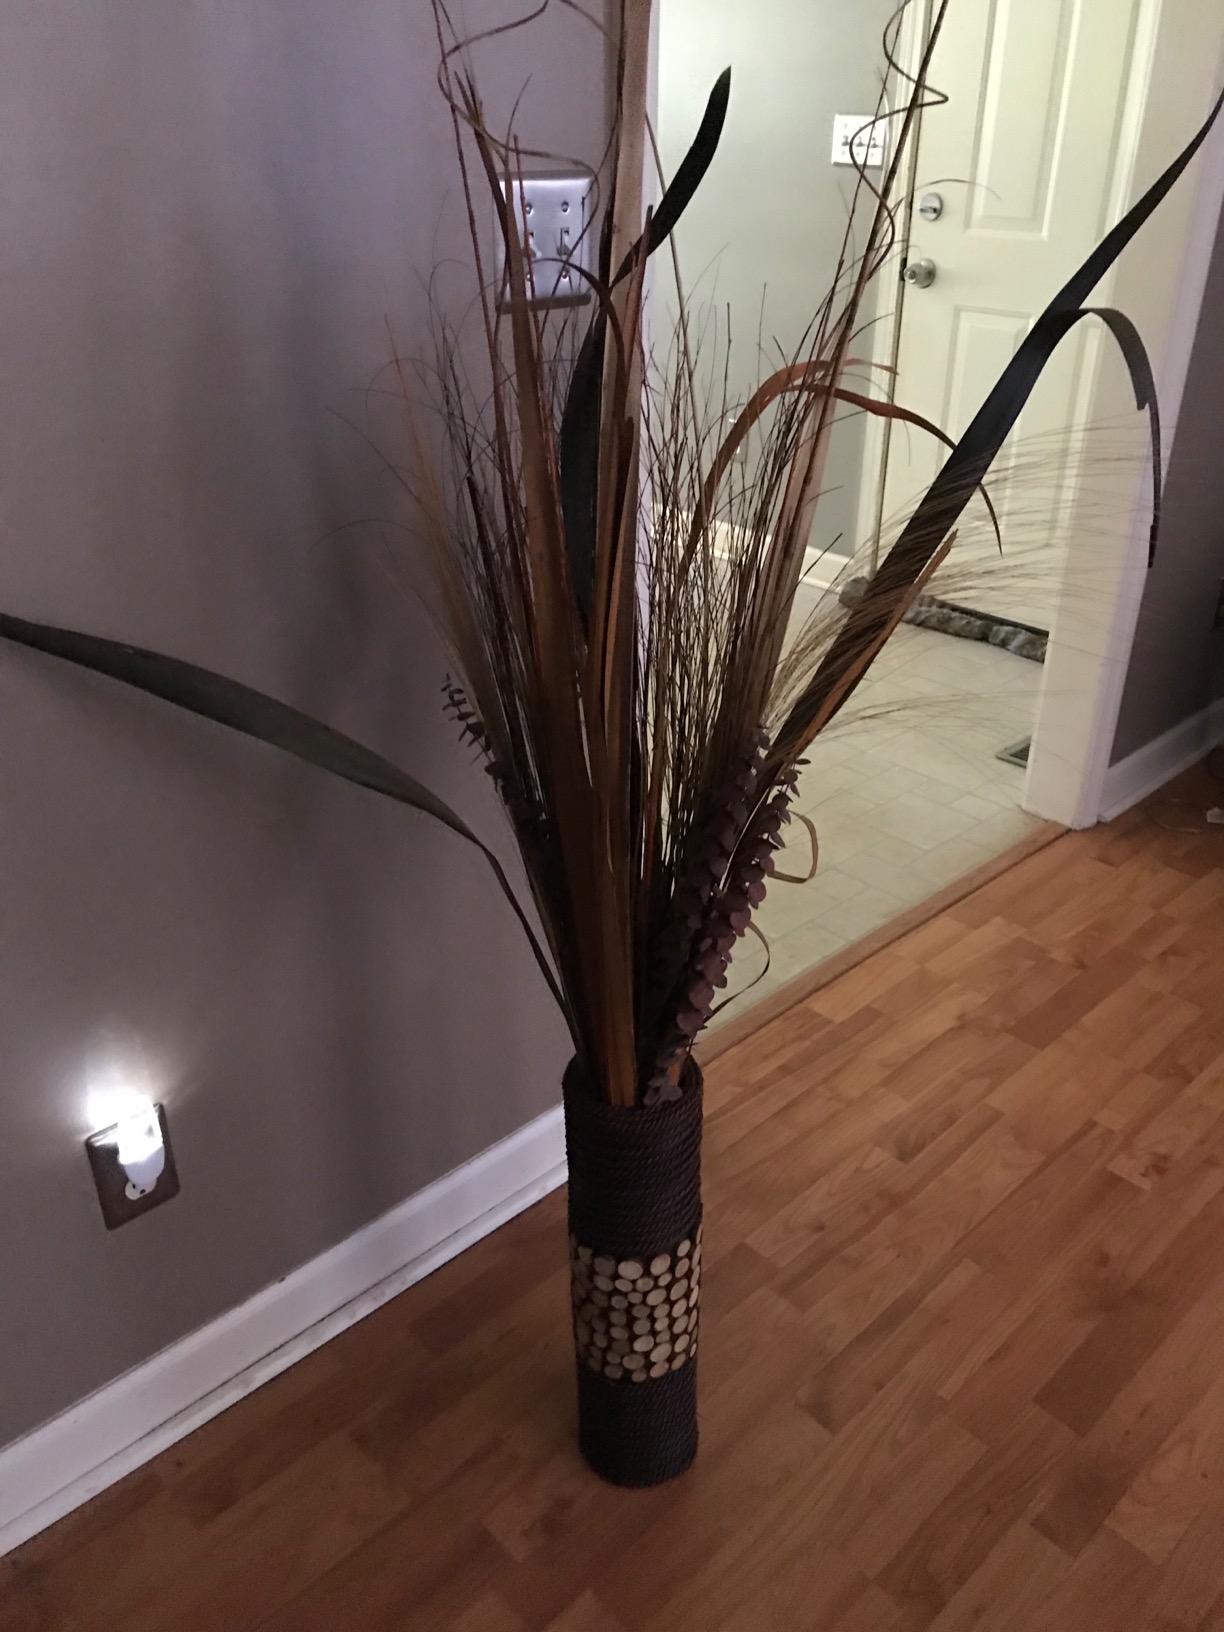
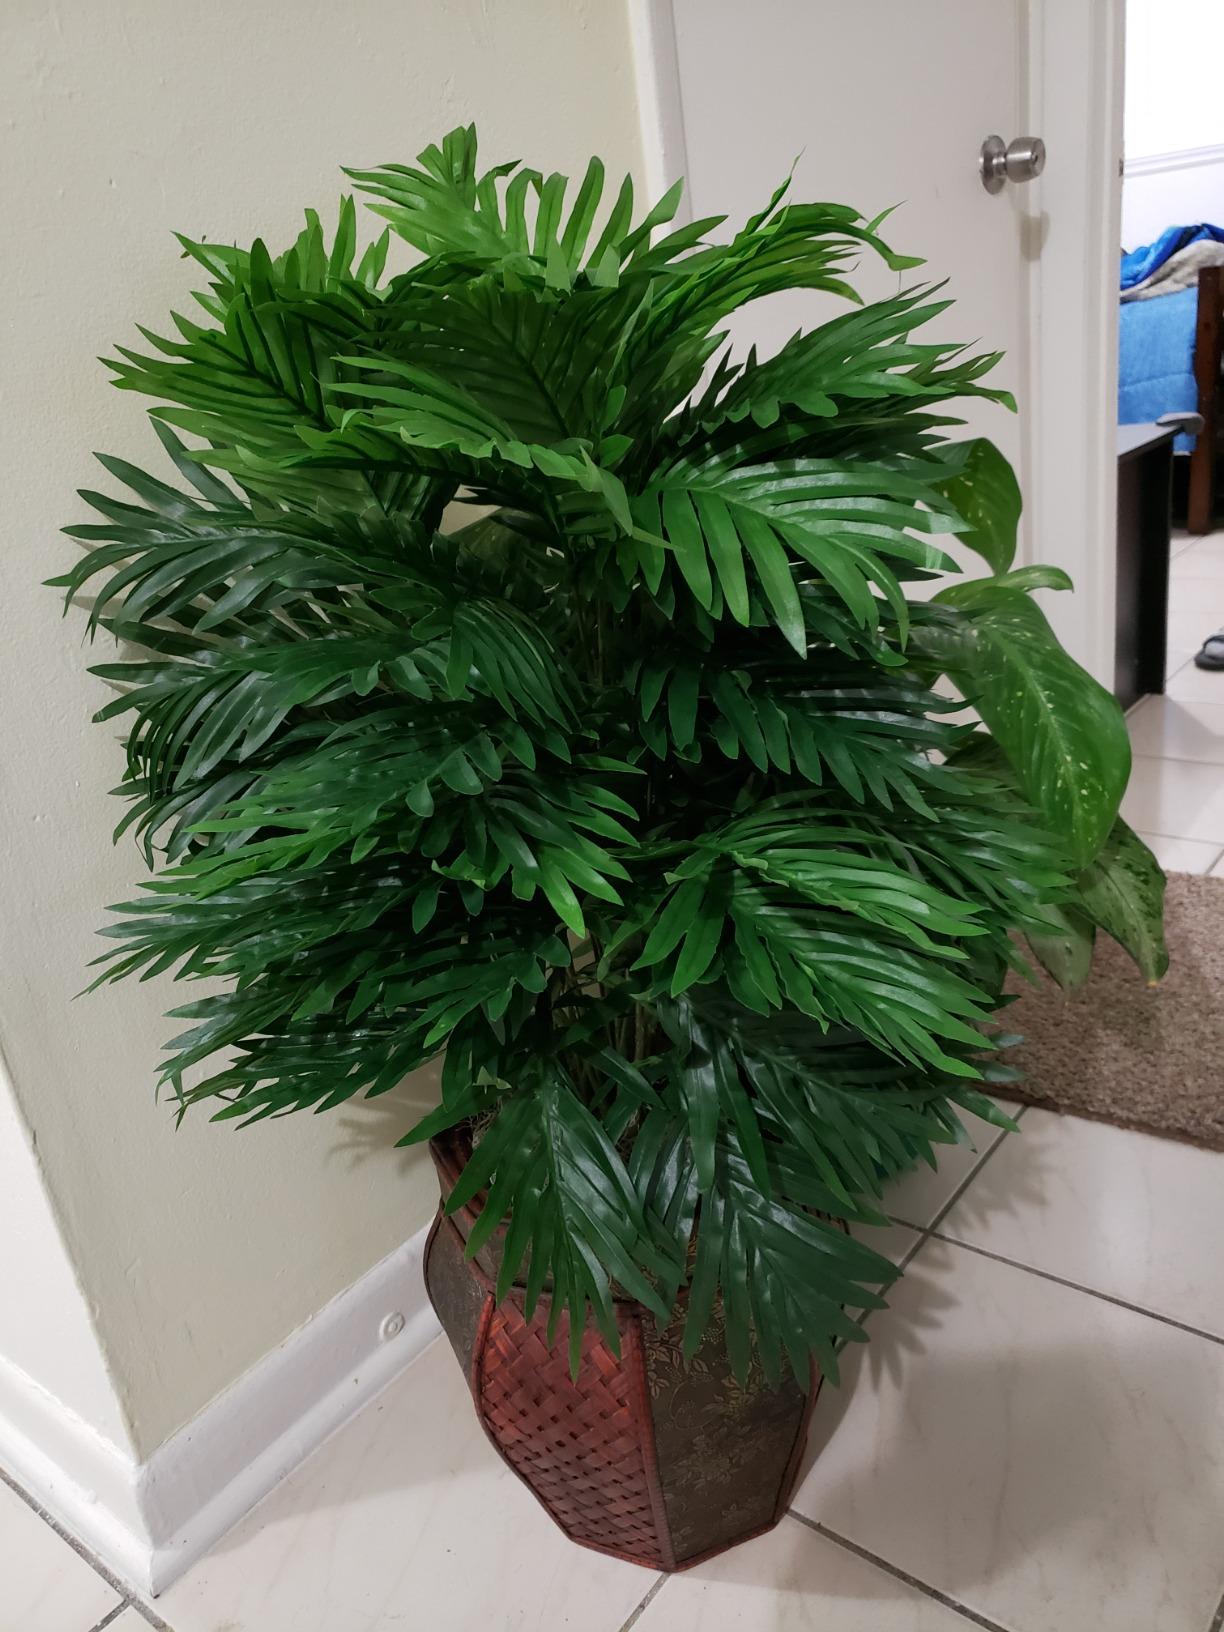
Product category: vase
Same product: no